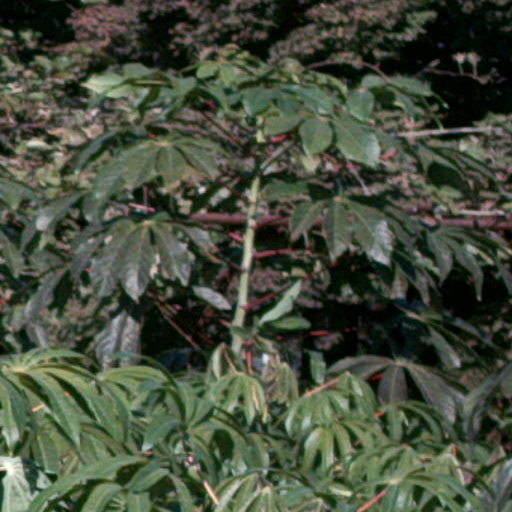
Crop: cassava